Ethel Doherty

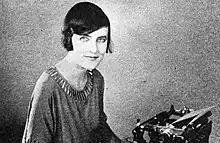
From a 1925 magazine

Ethel Doherty (February 2, 1889 – August 12, 1974) was an American screenwriter, writer, and educator active primarily in the 1920s and 1930s.